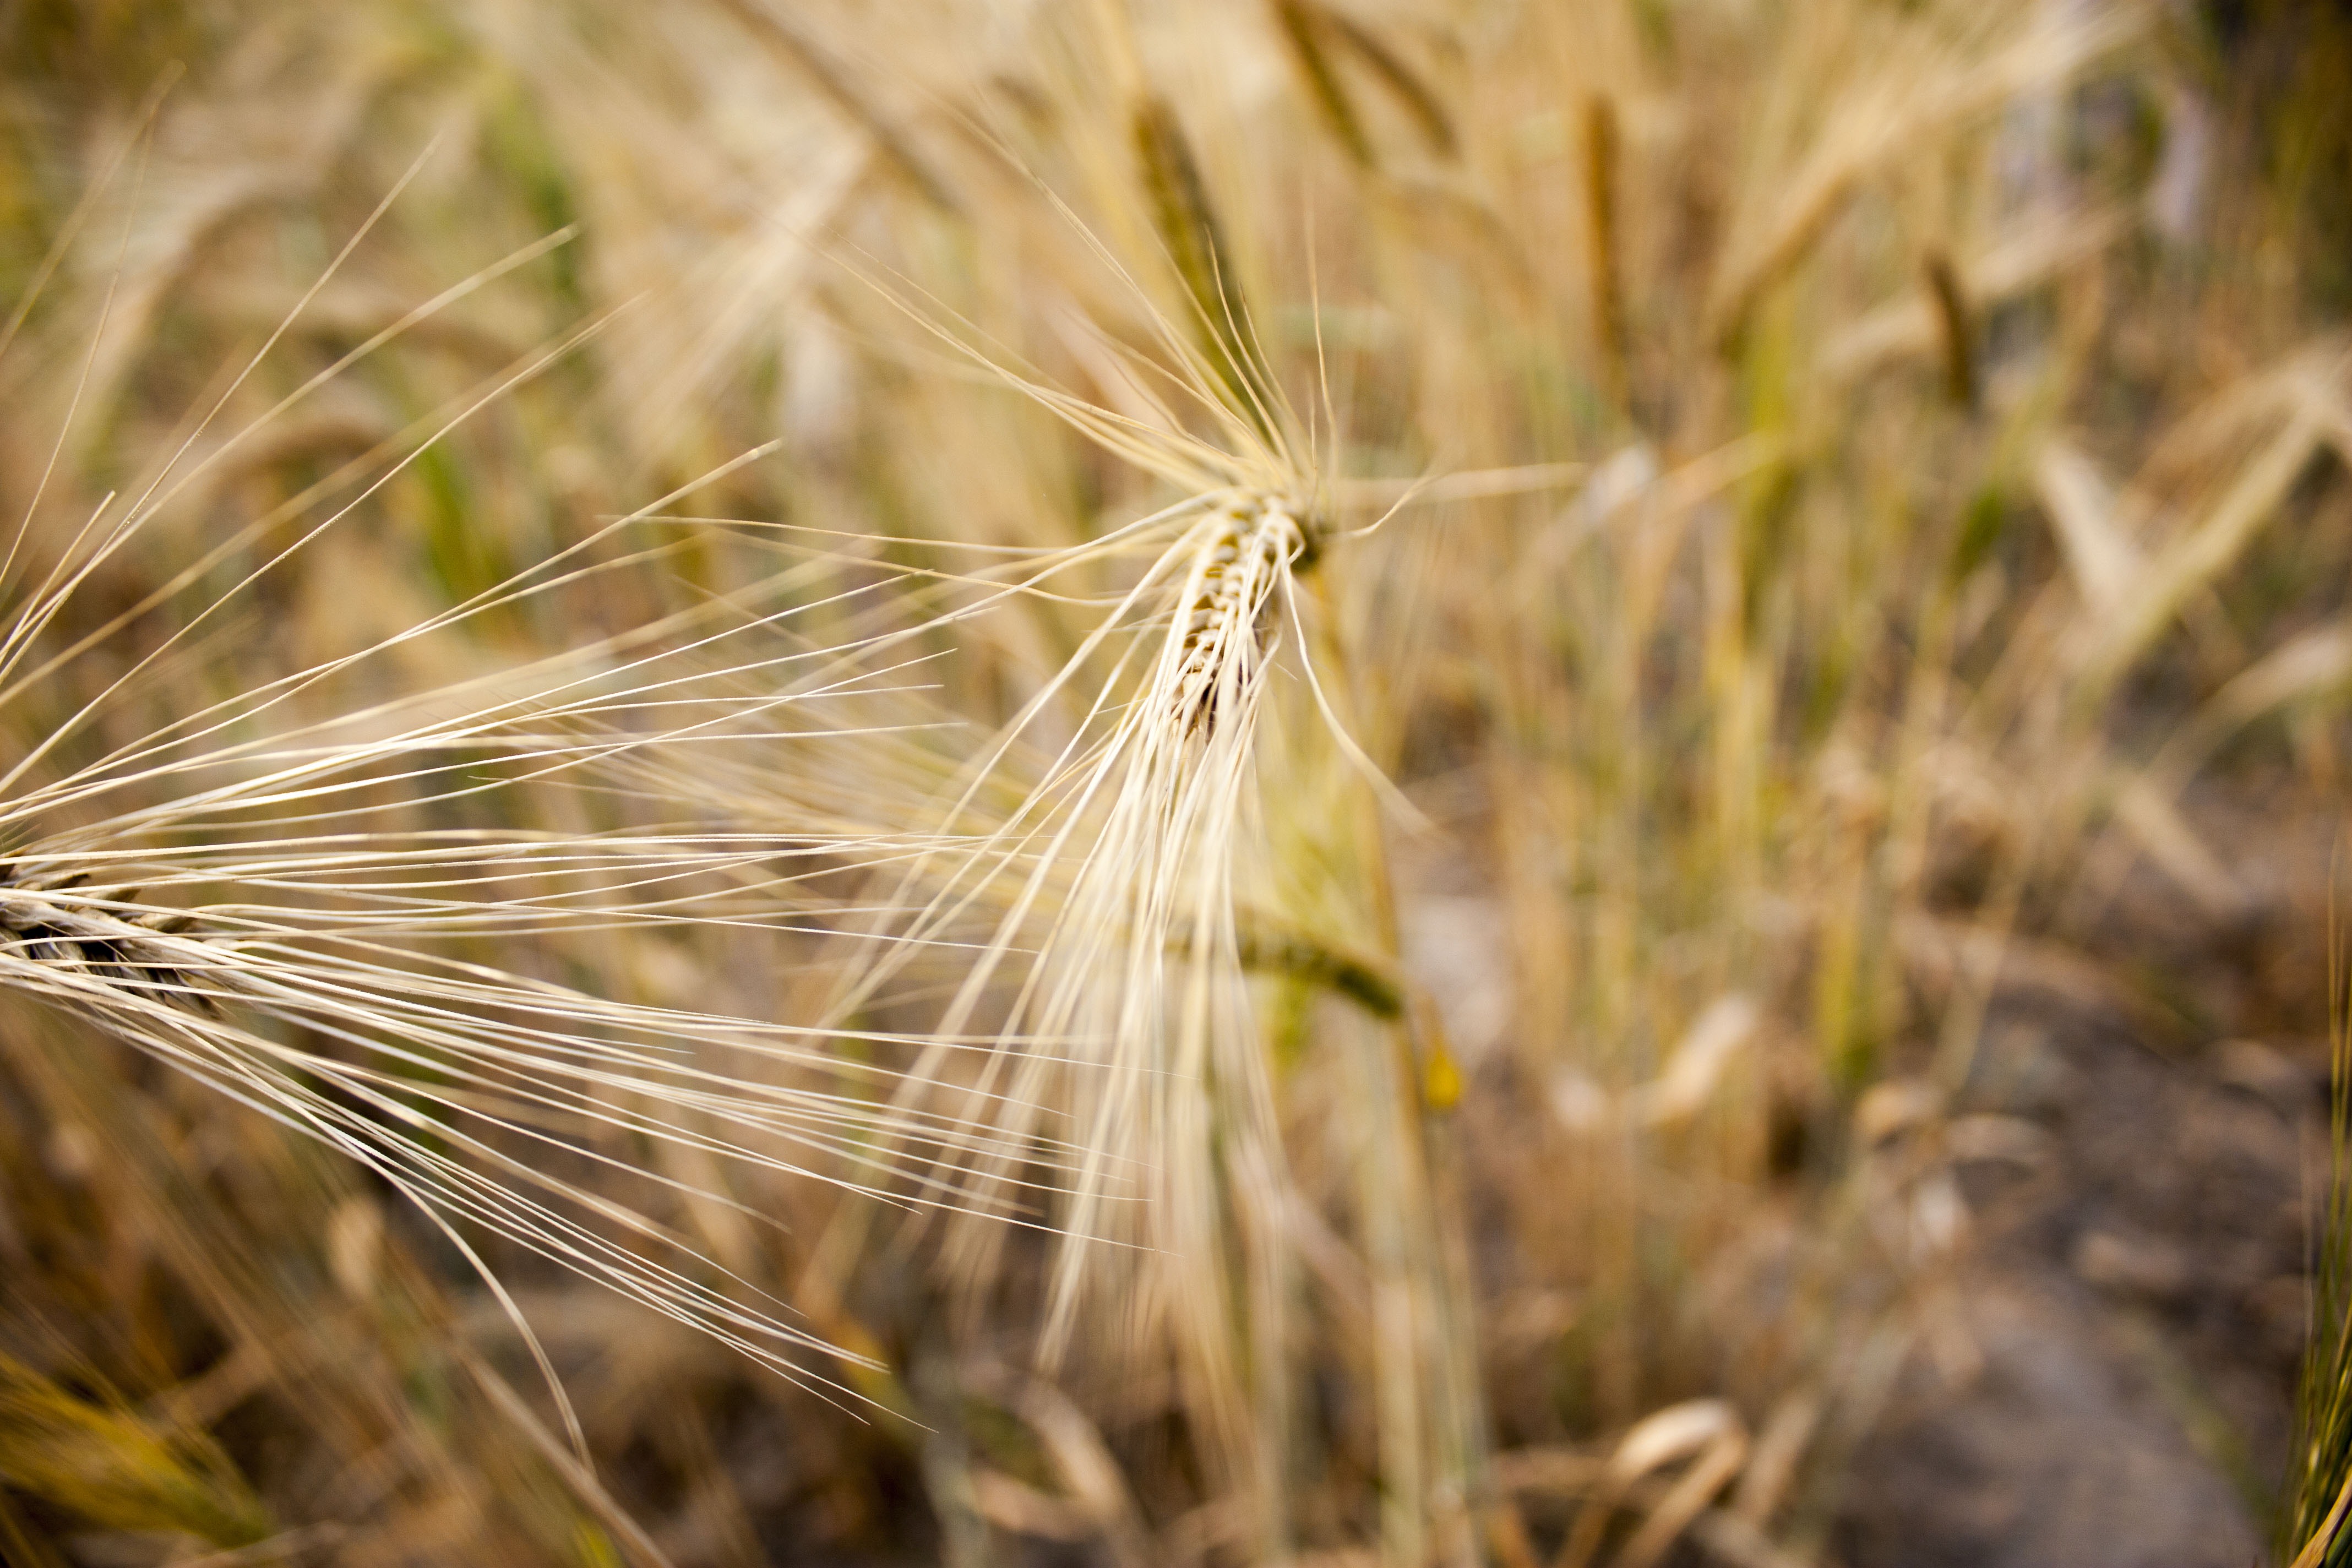
nature, grass, plant, field, barley, wheat, grain, prairie, seed, food, harvest, crop, agriculture, flora, fauna, spike, cereal, wheat field, close up, rye, cereals, macro photography, flowering plant, commodity, wheat spike, hordeum, grass family, plant stem, land plant, food grain